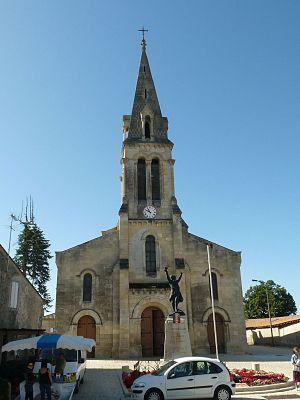
église de St-Savin (33), France.
Saint-Savin est une commune du Sud-Ouest de la France, située dans le département de la Gironde.